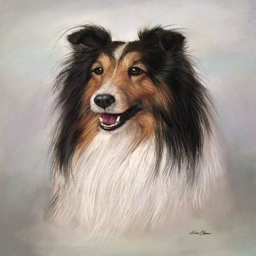
if you are reading this , i want you to know i love my dogs .